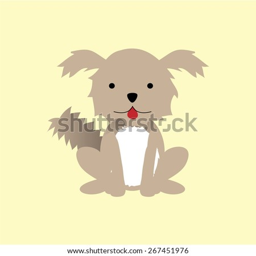
isolated cute animal on a colored background